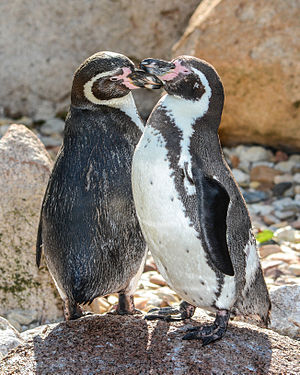
Humboldtpingvin
Humboldtpingvin er en pingvinart, der lever ved Sydamerikas vestkyst, ved Chile og Peru.